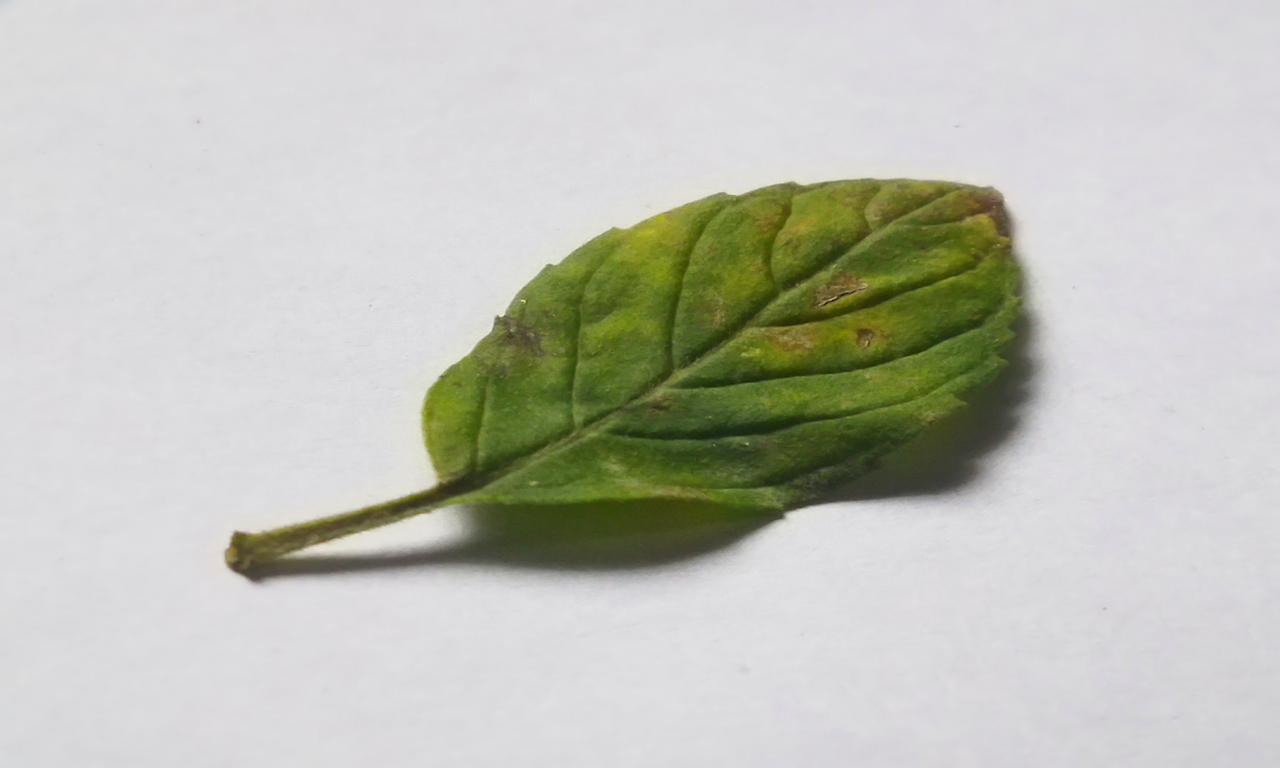
Label: Spoiled